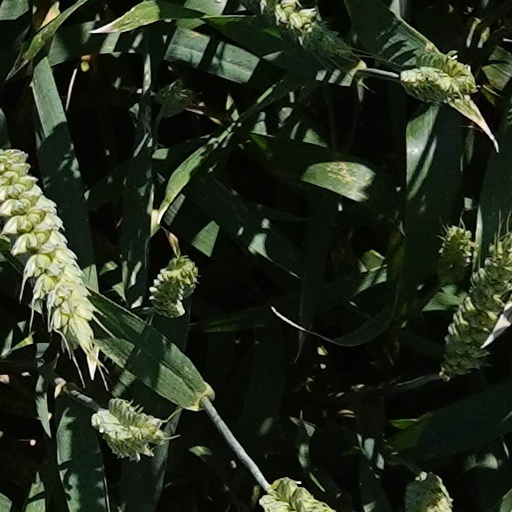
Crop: wheat